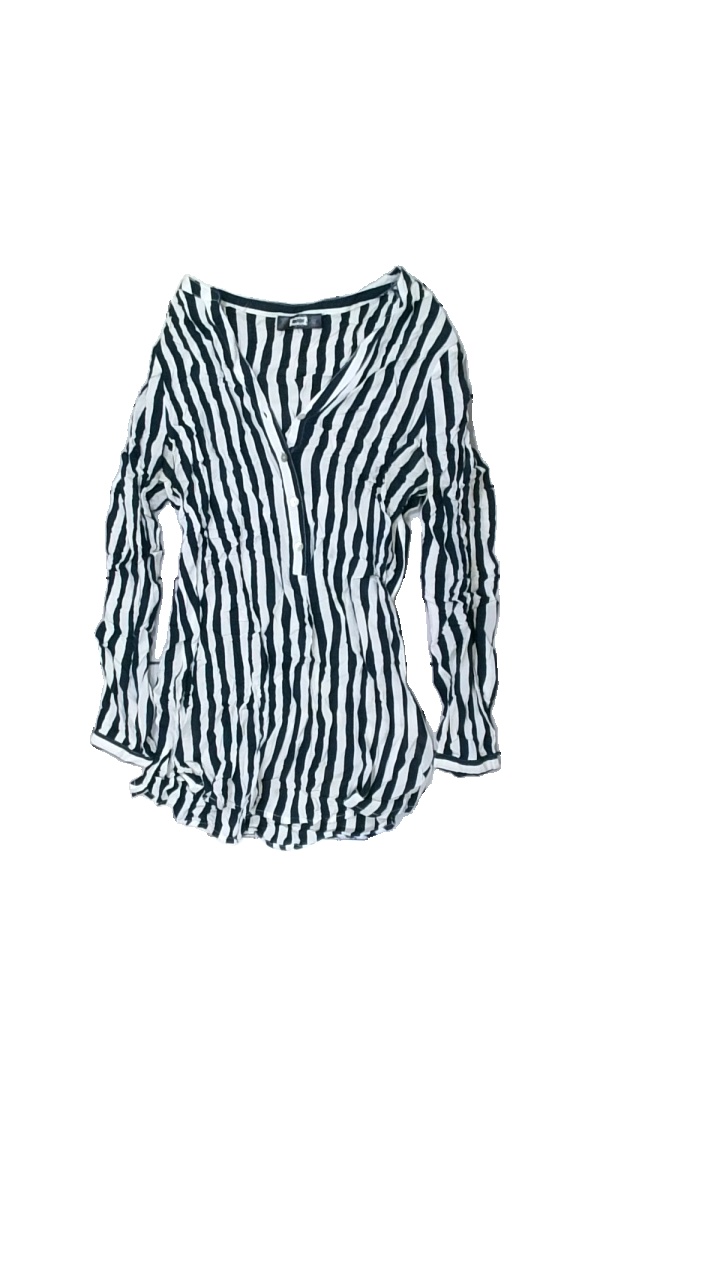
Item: Top (Ladies)
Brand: Bikbok
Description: randig top med vita knappar
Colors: Blue, White
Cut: V-collar
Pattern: Striped
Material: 100% viskos
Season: All
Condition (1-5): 3
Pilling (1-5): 5
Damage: smuts fläckar
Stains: Minor
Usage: Export
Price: <50